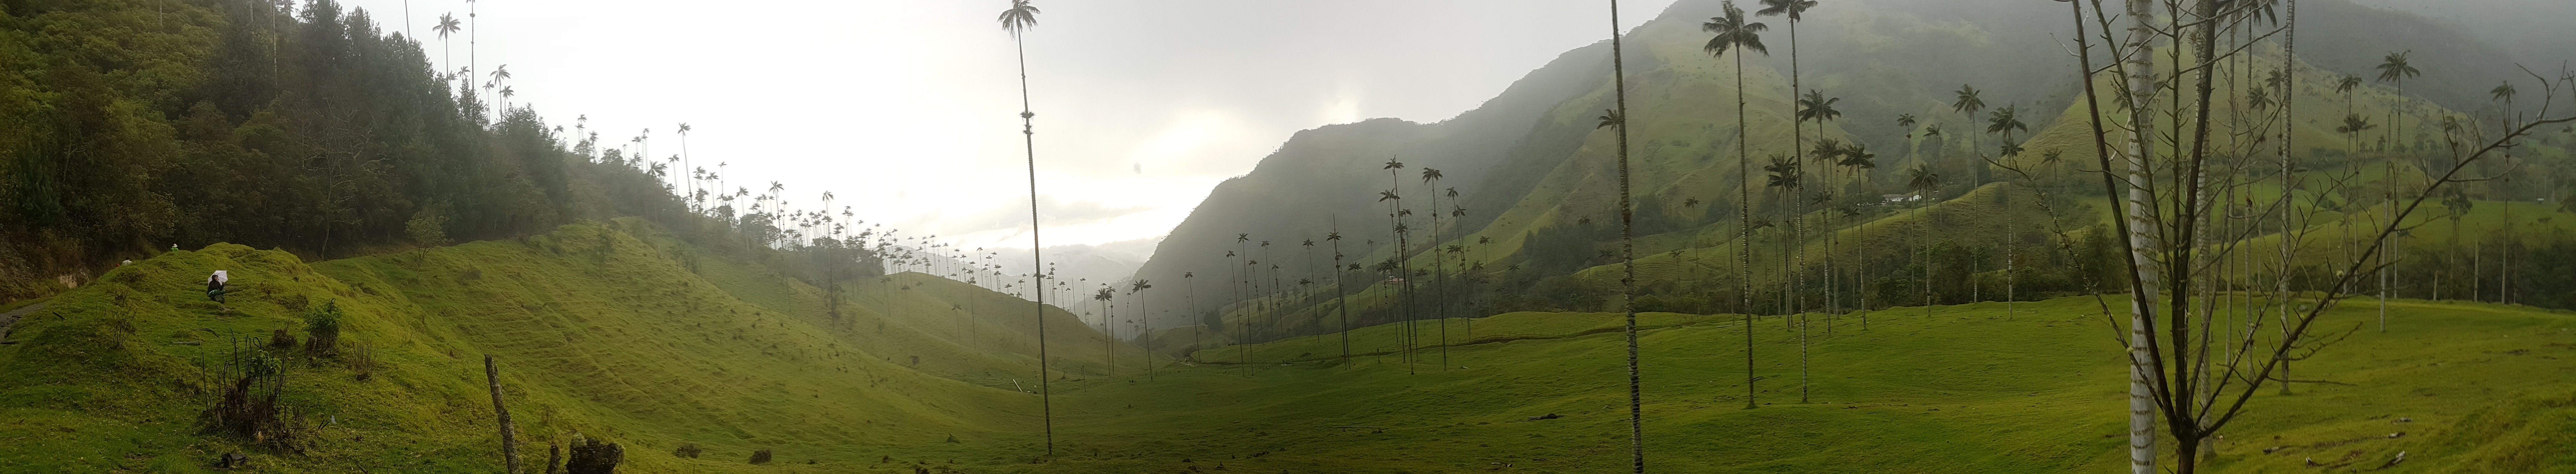
mountain range, fjord, extreme sport, geographical feature, geological phenomenon